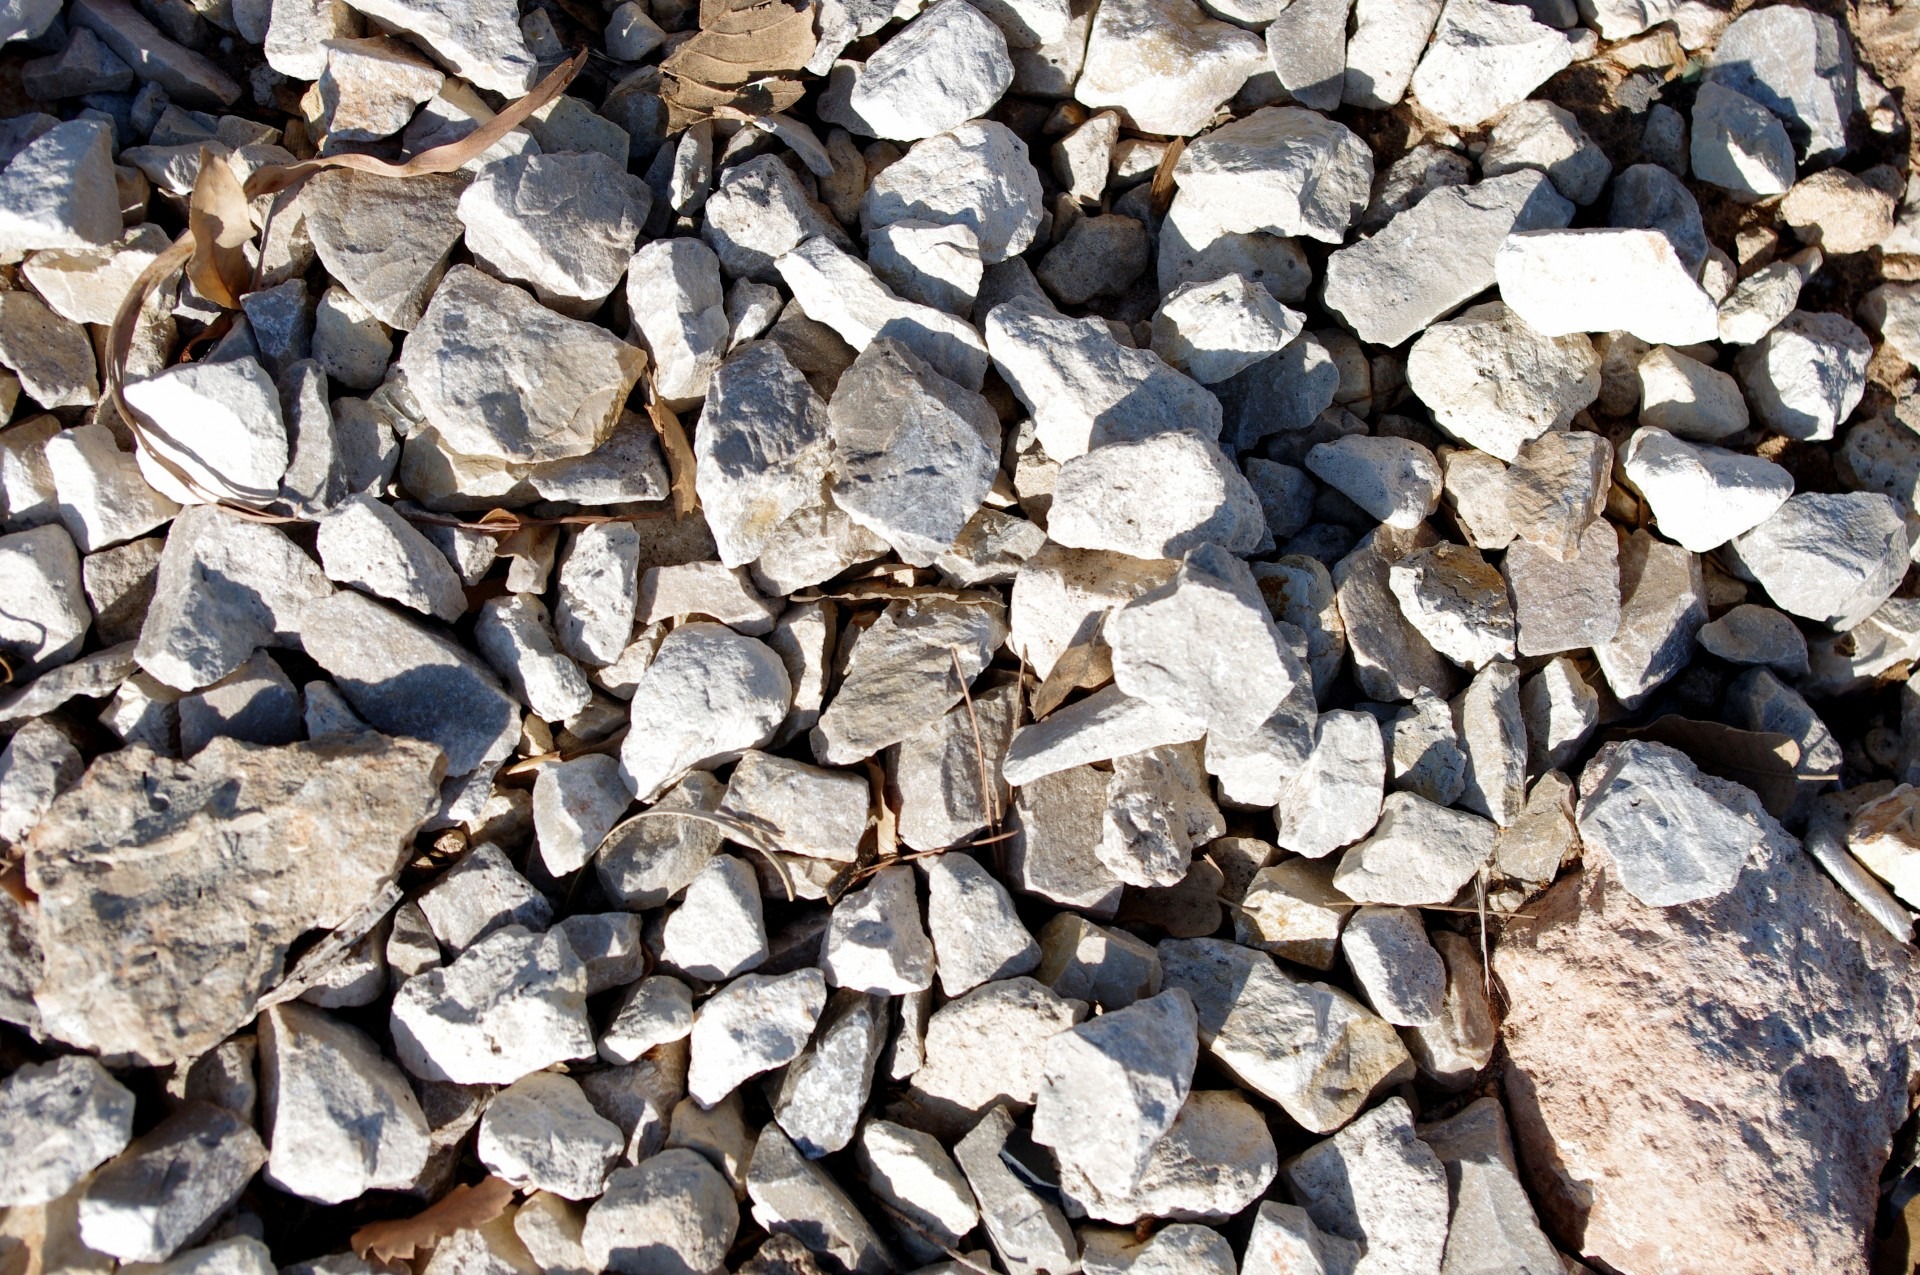
rock, wood, asphalt, web, construction, soil, gray, stone wall, material, slate, grey, place, rubble, background, geology, design, gravel, build, hard, granite, brochure, flooring, building site